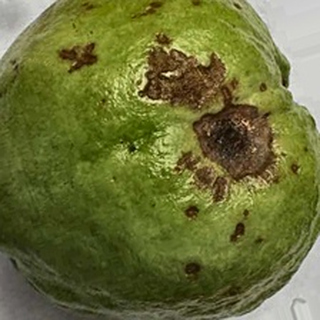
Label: guava_anthracnose